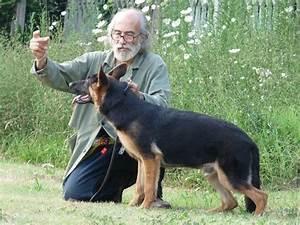
dog